Fritz Duquesne

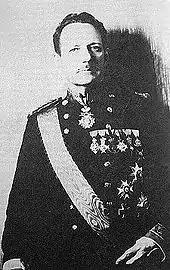
Capt. Duquesne in German uniform

After meeting a German-American industrialist in the Midwest around 1914, Duquesne became a spy for Imperial Germany. He was sent to Brazil as "Frederick Fredericks" under the disguise of "doing scientific research on rubber plants". As an agent for German naval intelligence in South America, he was assigned to disrupt commercial traffic to countries at war with Germany. Duquesne received and delivered communiques through German embassies, and he was responsible for numerous bombings of British merchant ships. From his base in Bahia, he planted time bombs disguised as cases of mineral samples on British ships and he was credited with sinking twenty-two of them; among them were the "Salvador" and the "Pembrokeshire". Additionally, one of his bombs killed three British sailors and nearly sank the in February 1916, and another started a fire on the "Vauban".